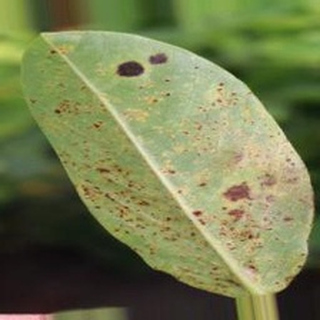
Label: groundnut_rust